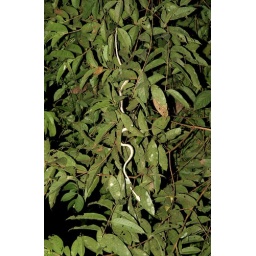
An Amazon tree boa (Corallus hortulanus), spotted high in a tree over the Peruvian Amazon